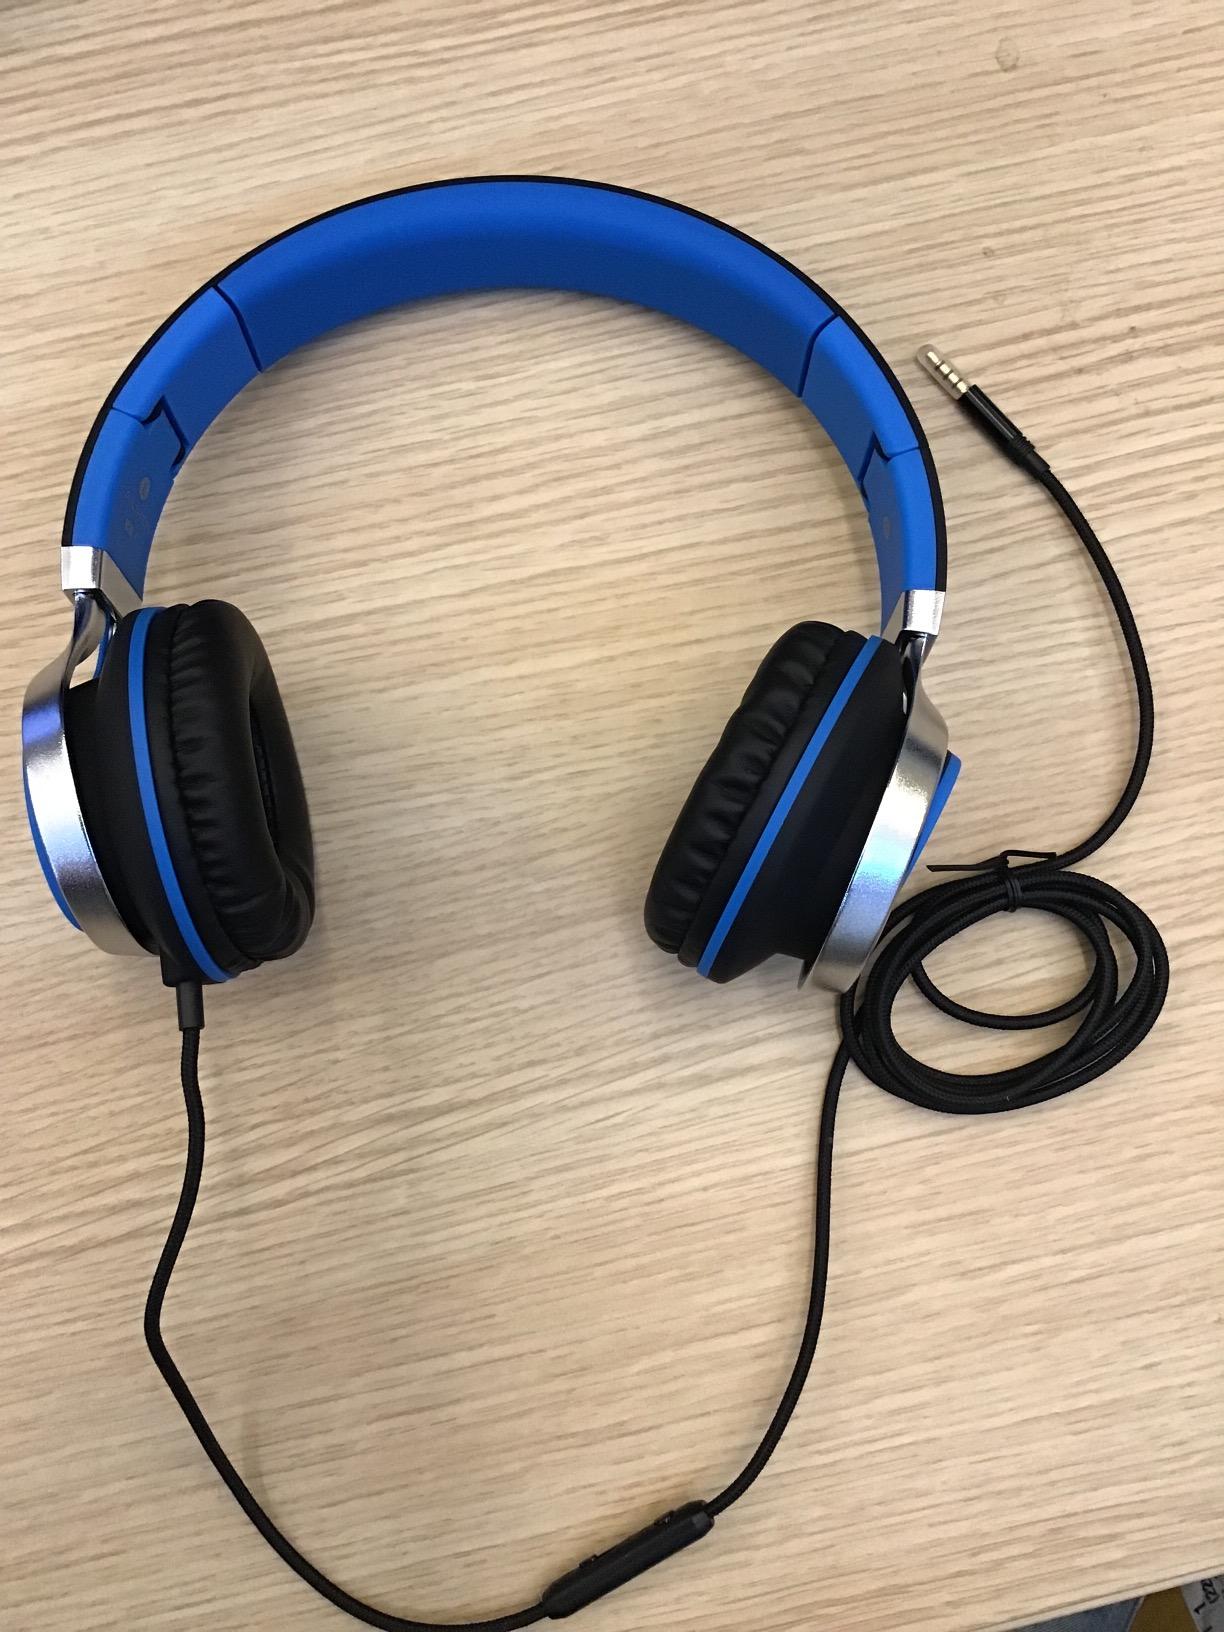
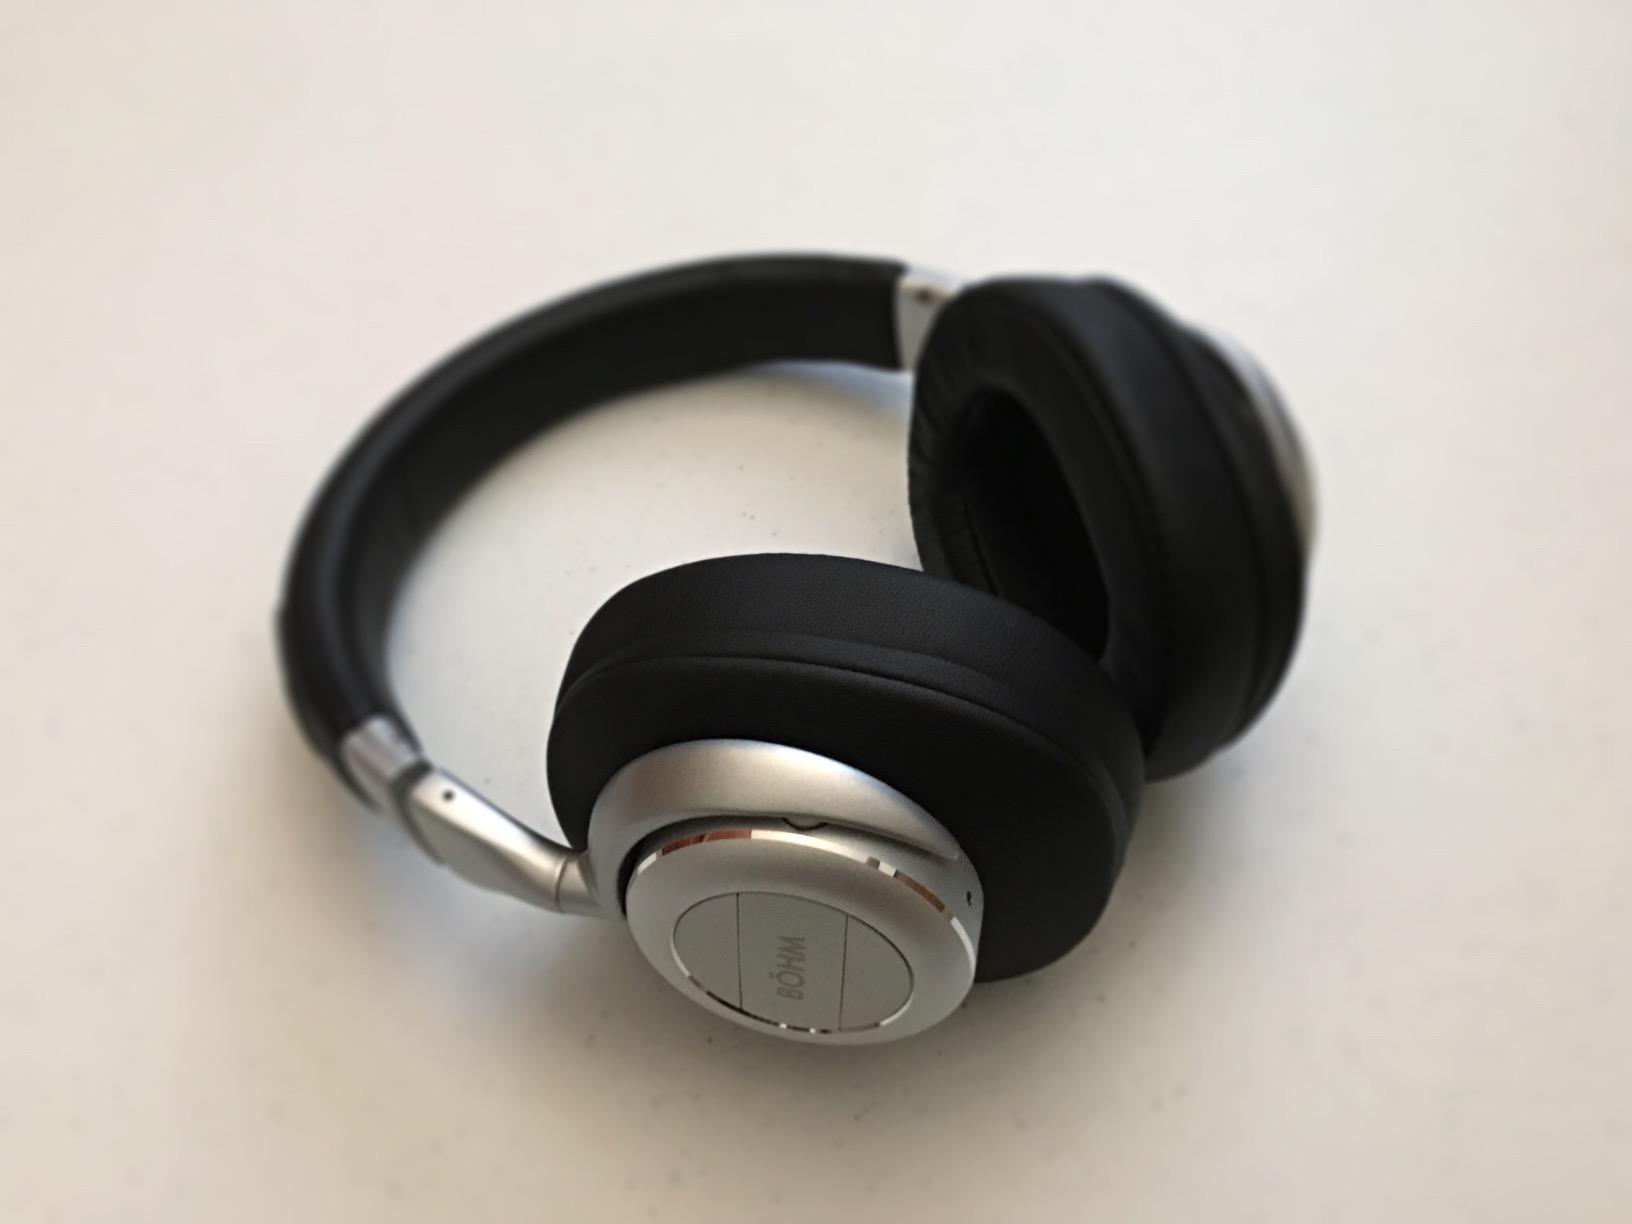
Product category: headphones
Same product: no